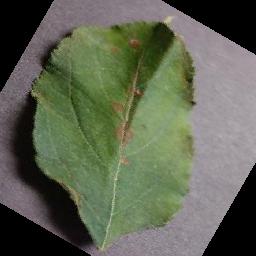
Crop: apple
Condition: cedar_rust